Weston McKennie

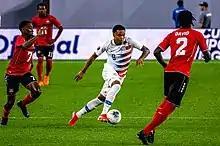
McKennie with the United States at the 2019 CONCACAF Gold Cup

McKennie has played with various United States youth teams, including the under-17 and under-20 national teams. McKennie earned his first senior team callup for the United States' friendly against Portugal on November 14, 2017, scoring on his debut.